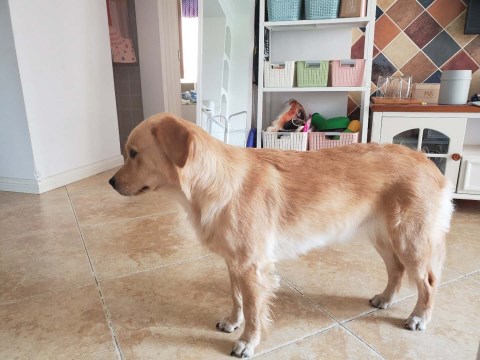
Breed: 5355-n000126-golden_retriever